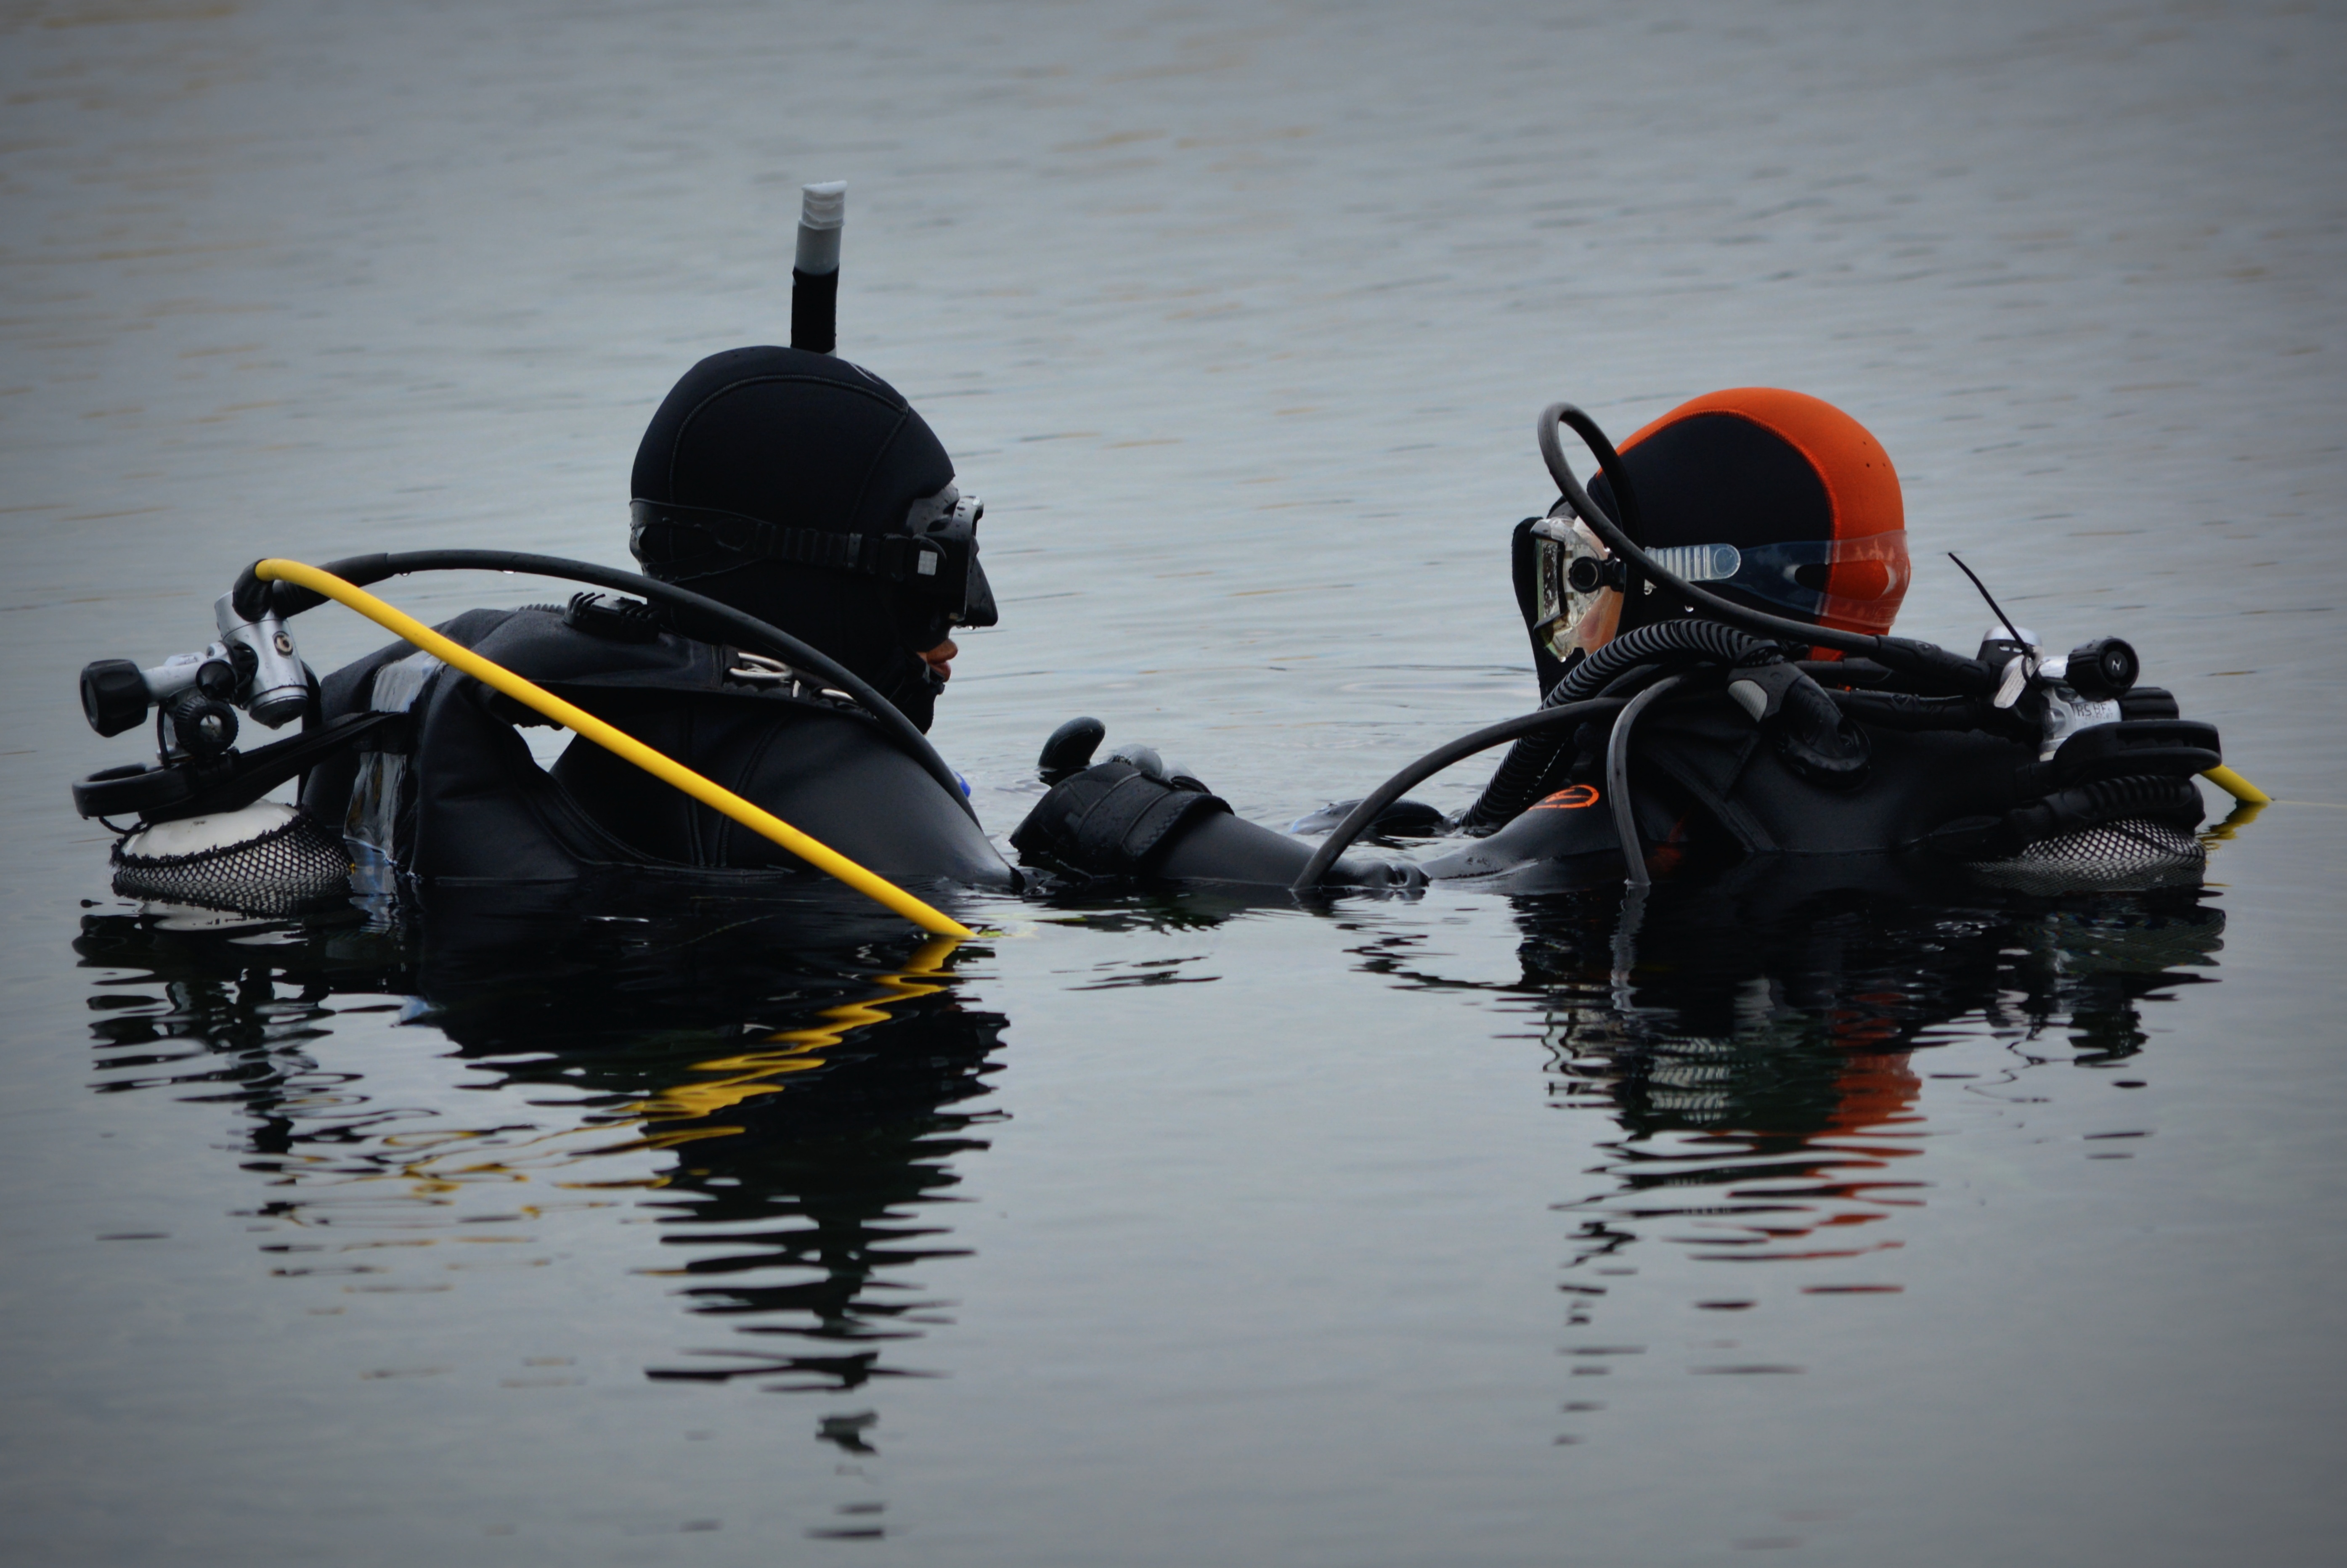
water, people, boat, diving, vehicle, sports, boating, watercraft, divers, hobby